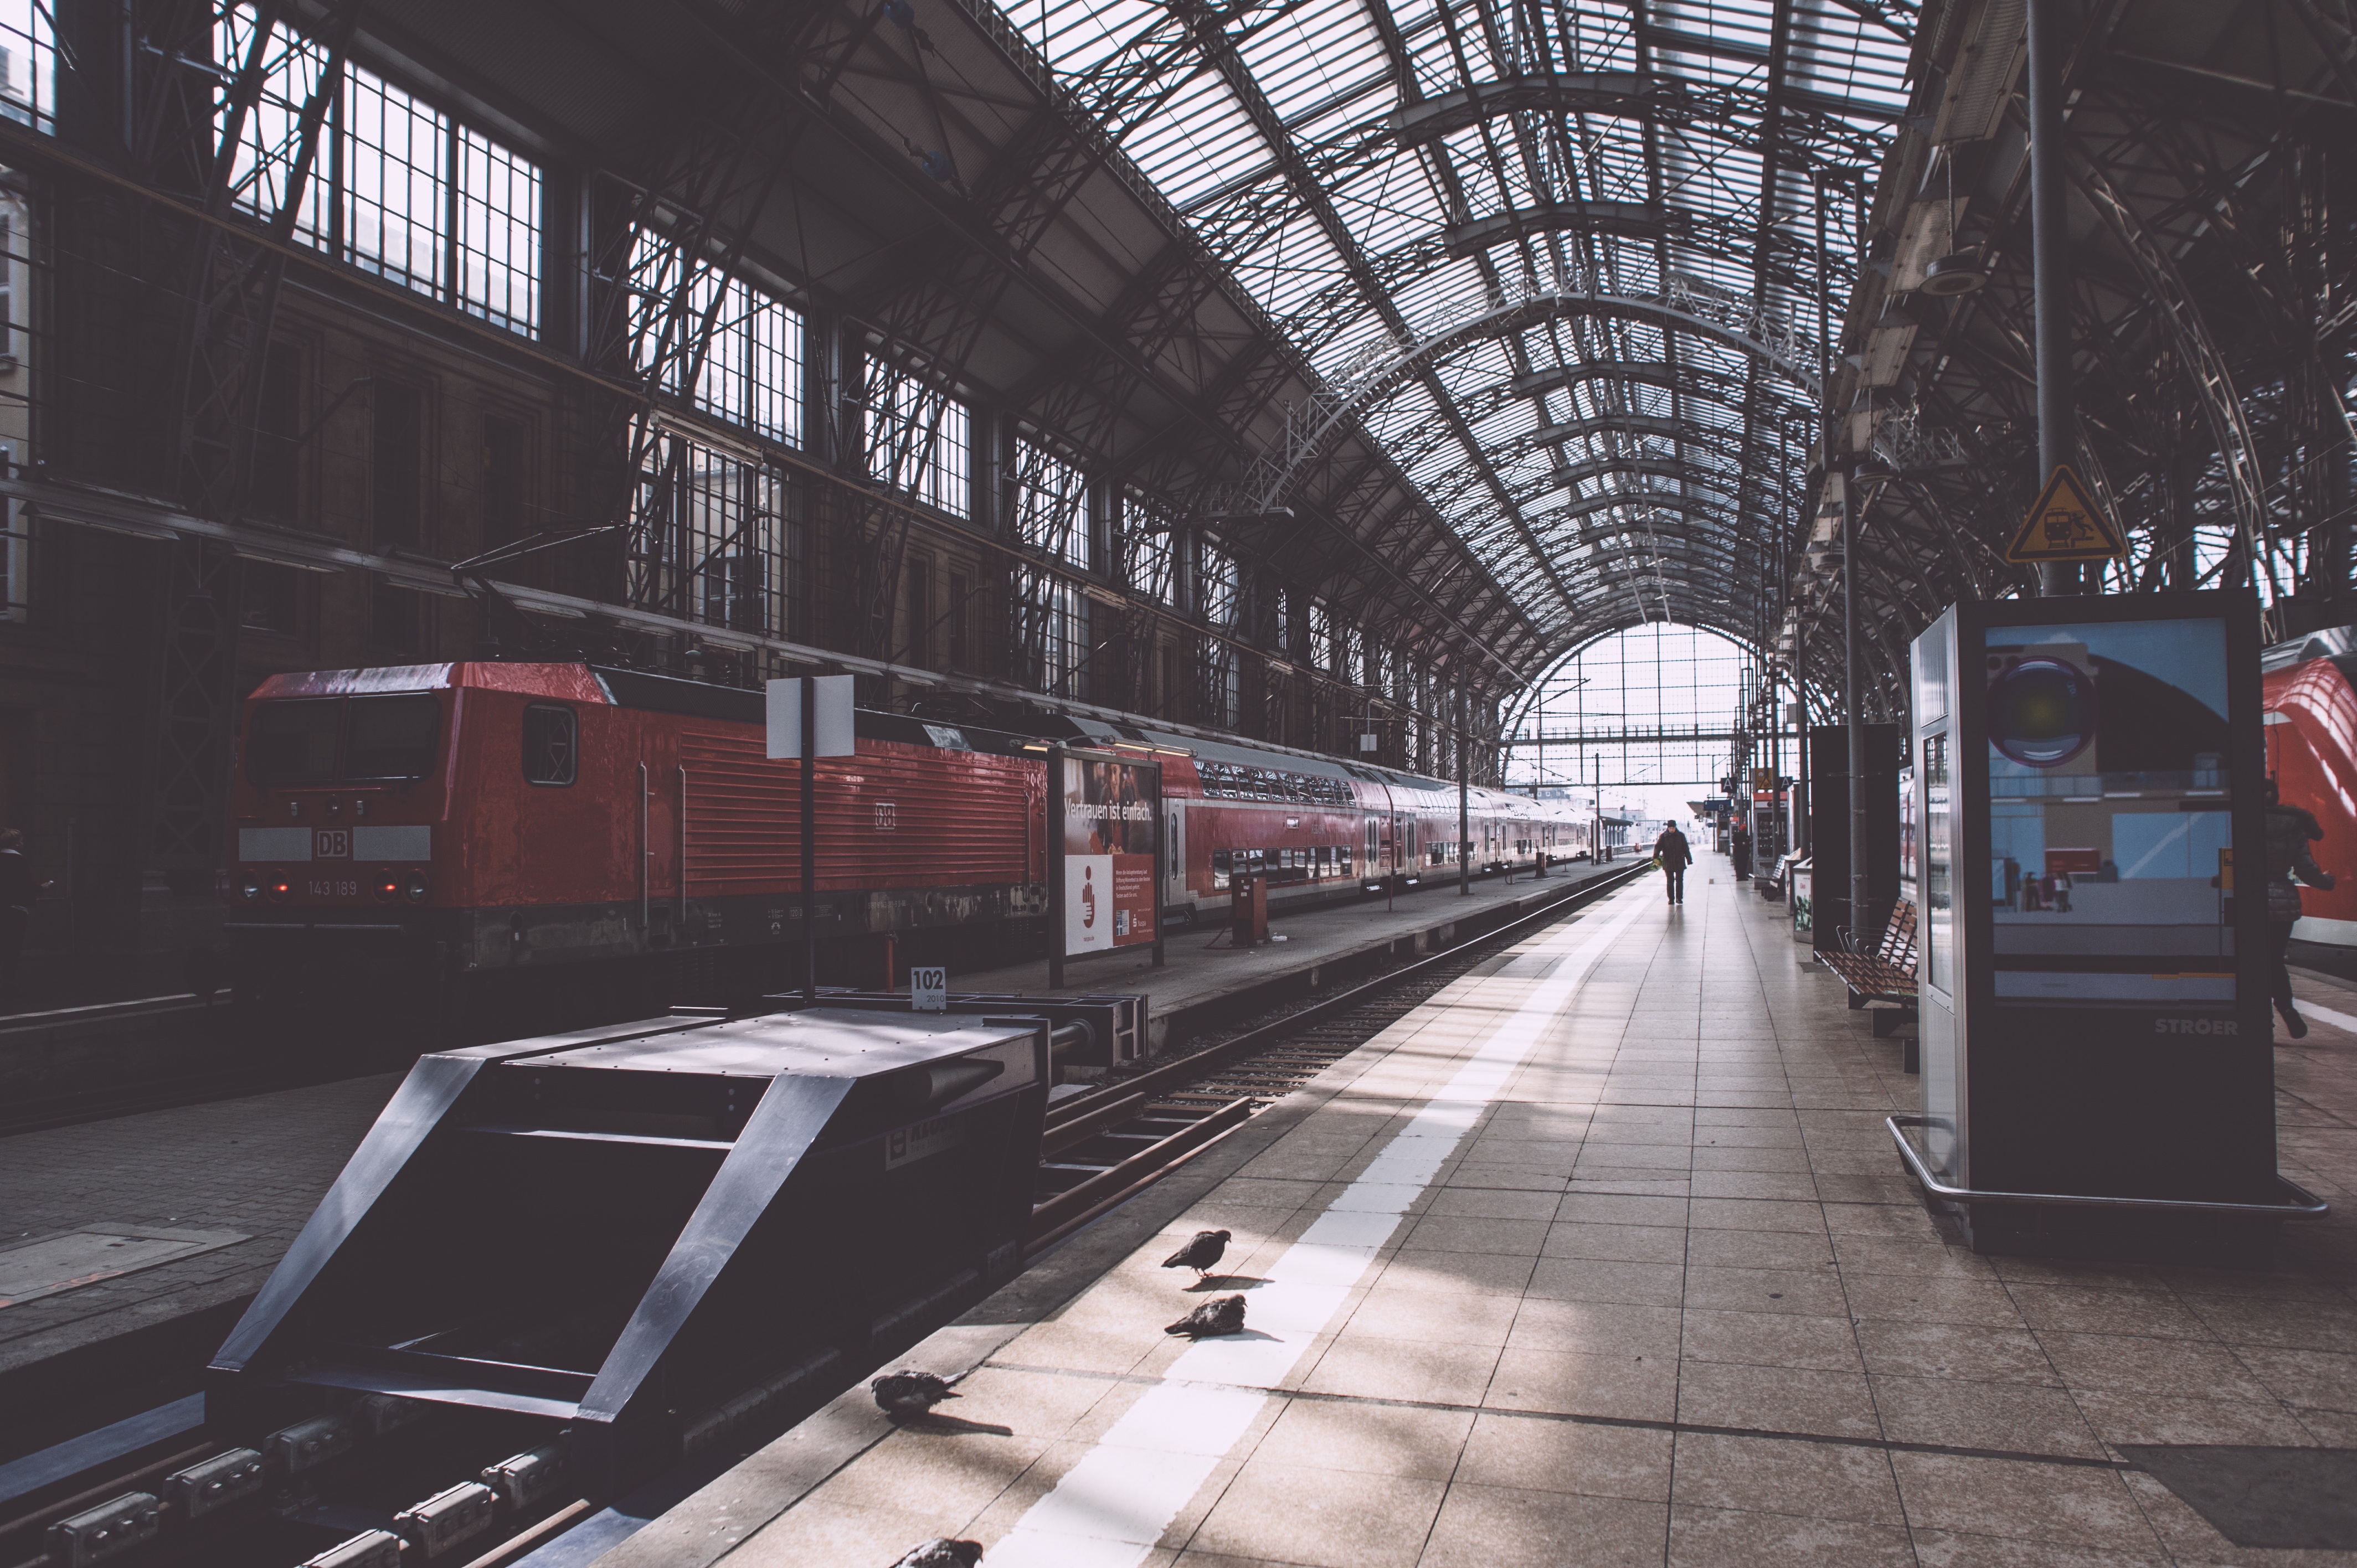
train, transport, vehicle, train station, public transport, metro station, rail transport, urban area, rolling stock, metropolitan area, rapid transit